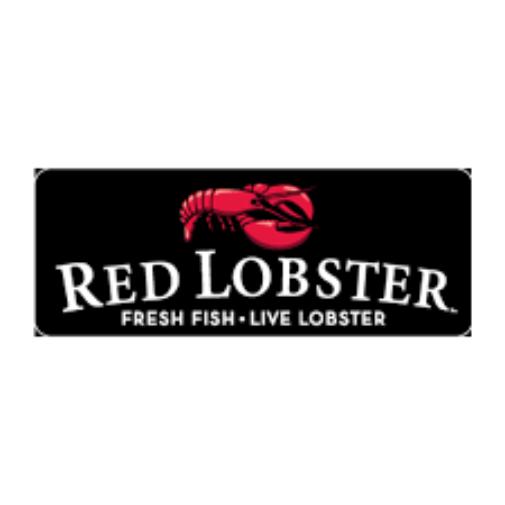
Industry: Food